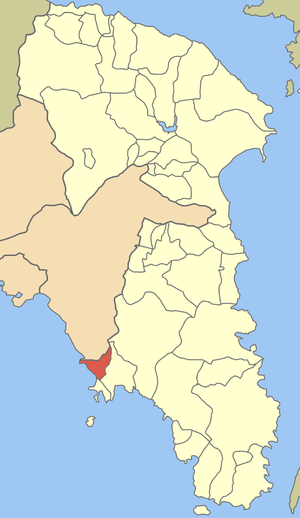
Vári-Voúla-Vouliagméni est un dème situé dans le district régional de l'Attique de l'Est dans la périphérie de l'Attique en Grèce. La municipalité de Vári-Voúla-Vouliagméni a été créée en 2011 par la fusion des dèmes de Vári, de Voúla et de Vouliagméni, devenus des districts municipaux.